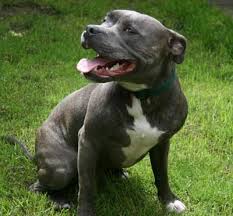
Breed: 203-n000015-Staffordshire_bullterrier